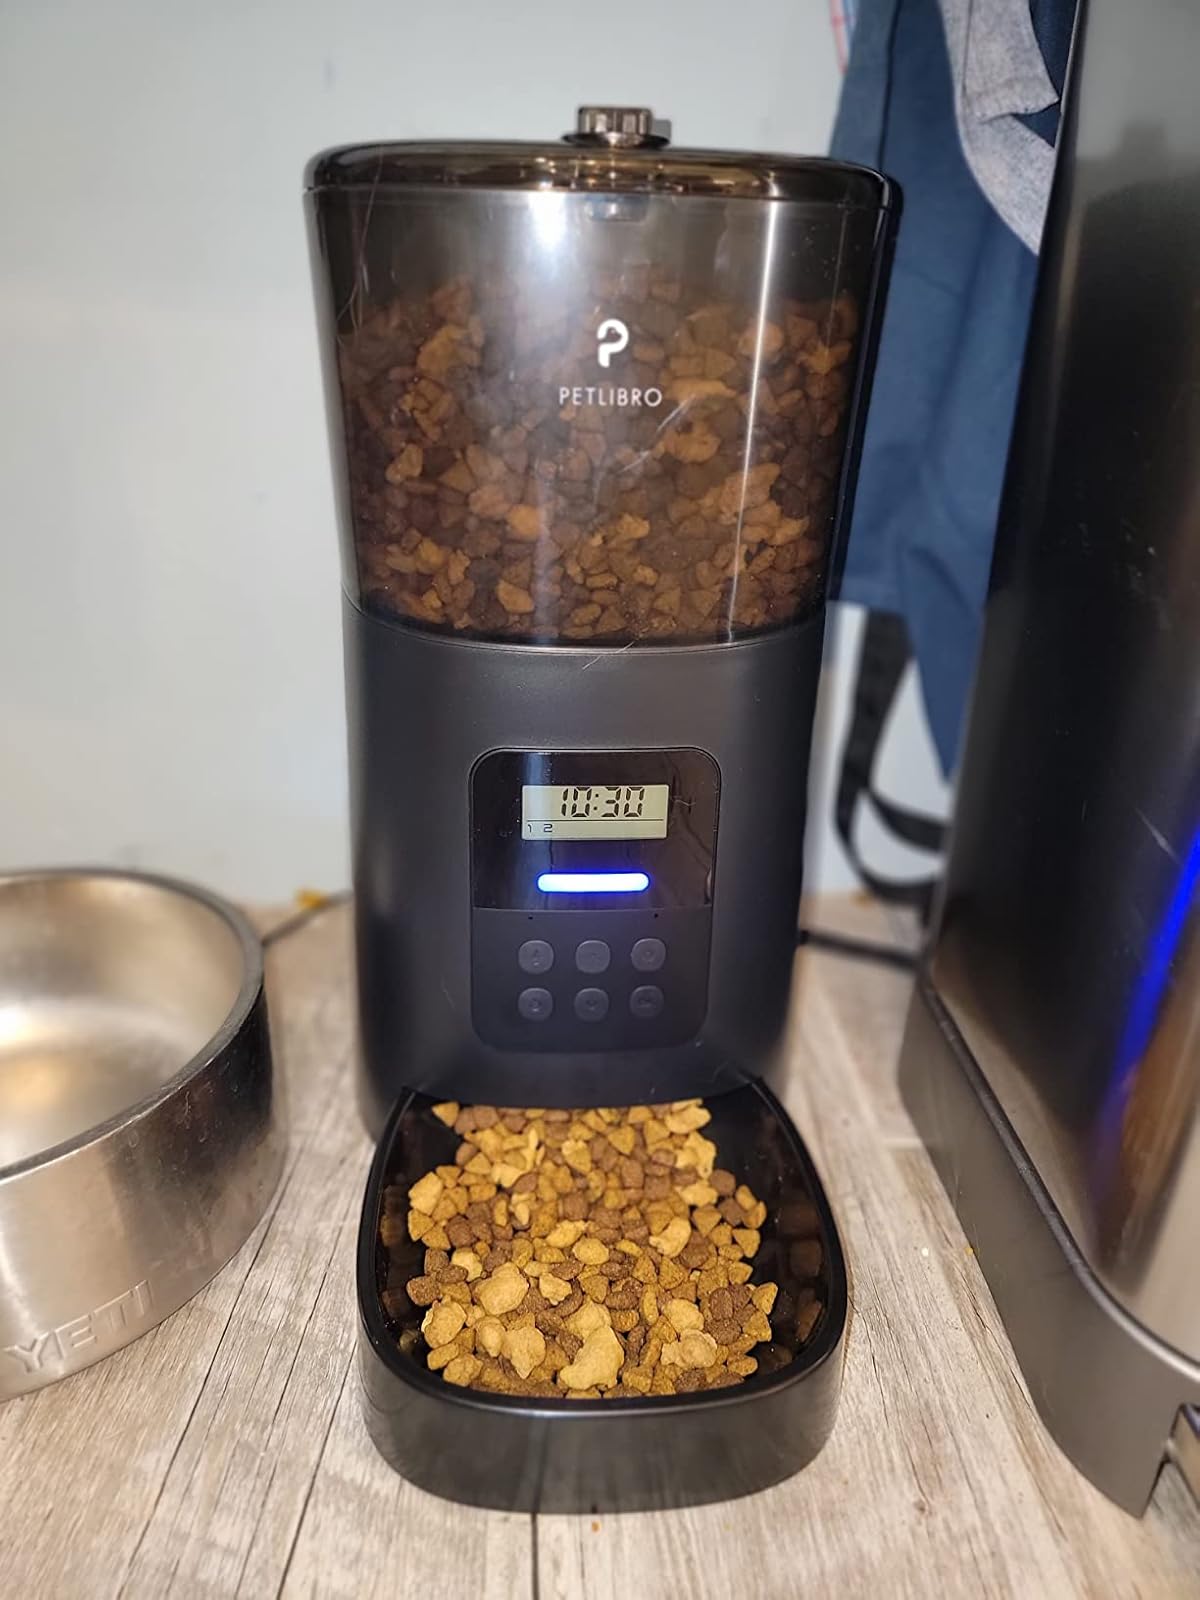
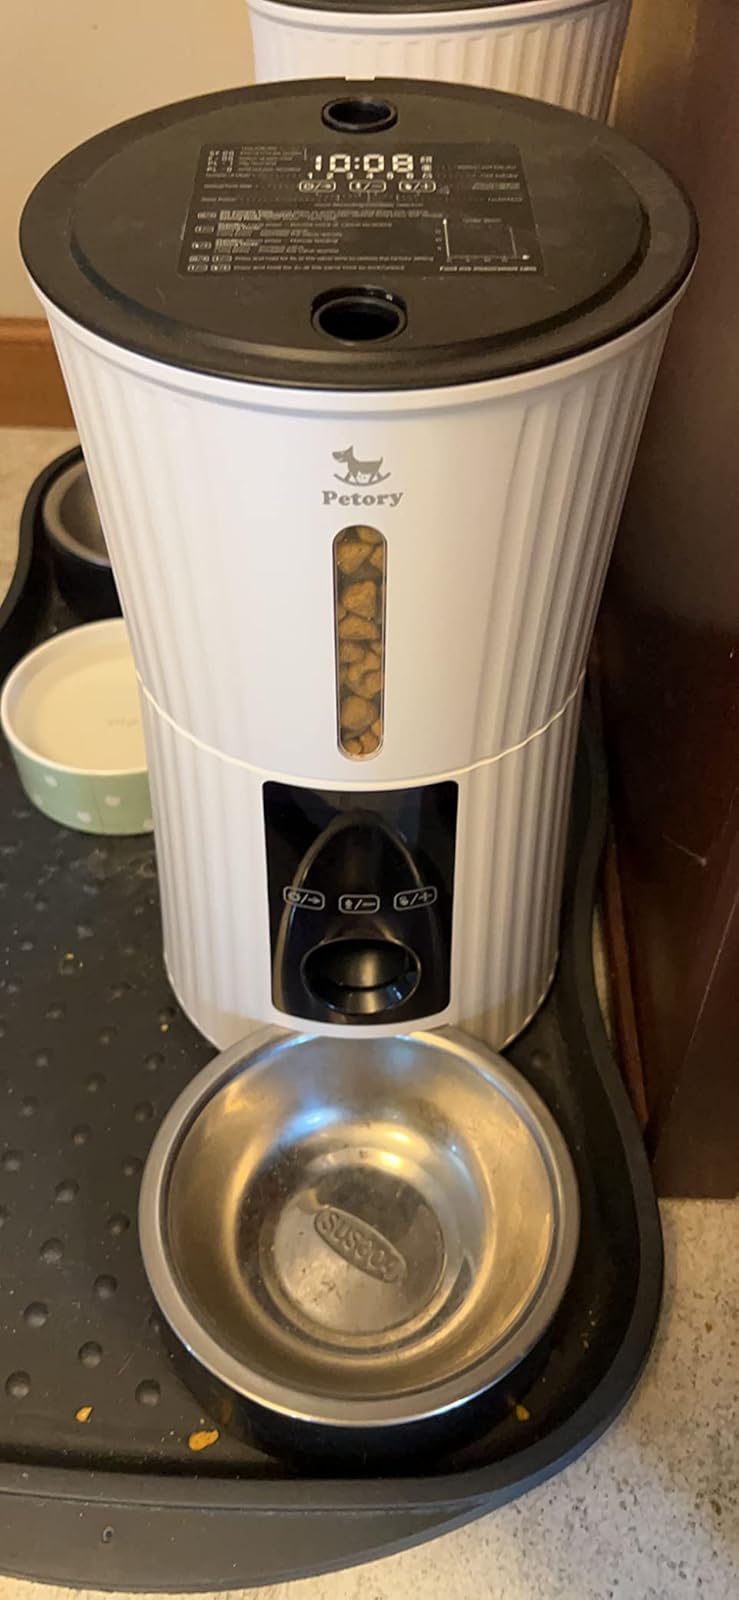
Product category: items_feeder
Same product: no